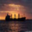
Label: ship